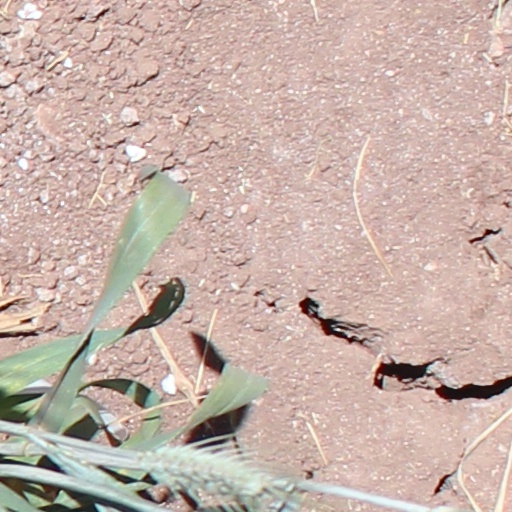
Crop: wheat